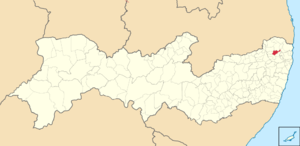
Nazaré da Mata est une municipalité brésilienne située dans l'État du Pernambouc.